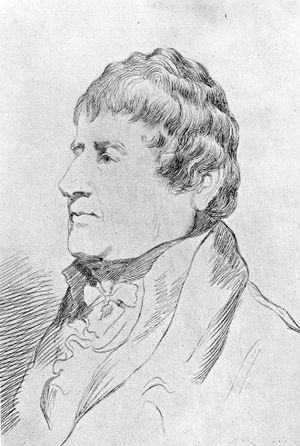
Copleymedaljen / Modtagere af medaljen / 1751–1800
Copleymedaljen er en pris givet af Royal Society of London for fremragende præstationer i forskning inden for enhver gren af naturvidenskaben, vekslende mellem de fysiske videnskaber og de biologiske videnskaber. Medaljen, der uddeles årligt, er den ældste Royal Society-medalje, der stadig uddeles, idet den første gang blev givet i 1731 til Stephen Gray. Den første kvinde, der fik medaljen var Dorothy Crowfoot Hodgkin i 1976.